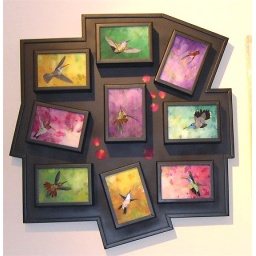
Reverse glass painted hummingbirds mounted in boxes of varied depths.